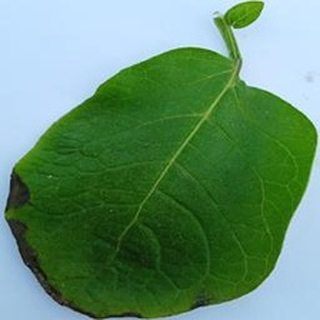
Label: potato_late_blight